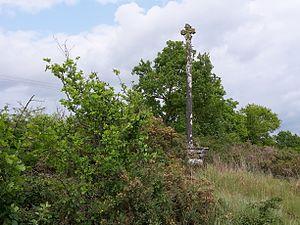
Croix du Bon Conseil, Le Pin, Loire-Atlantique, France.
Le Pin est une commune de l'Ouest de la France située dans le département de la Loire-Atlantique en région Pays de la Loire. La commune fait partie de la Bretagne historique et des pays traditionnels nantais et de la Mée.